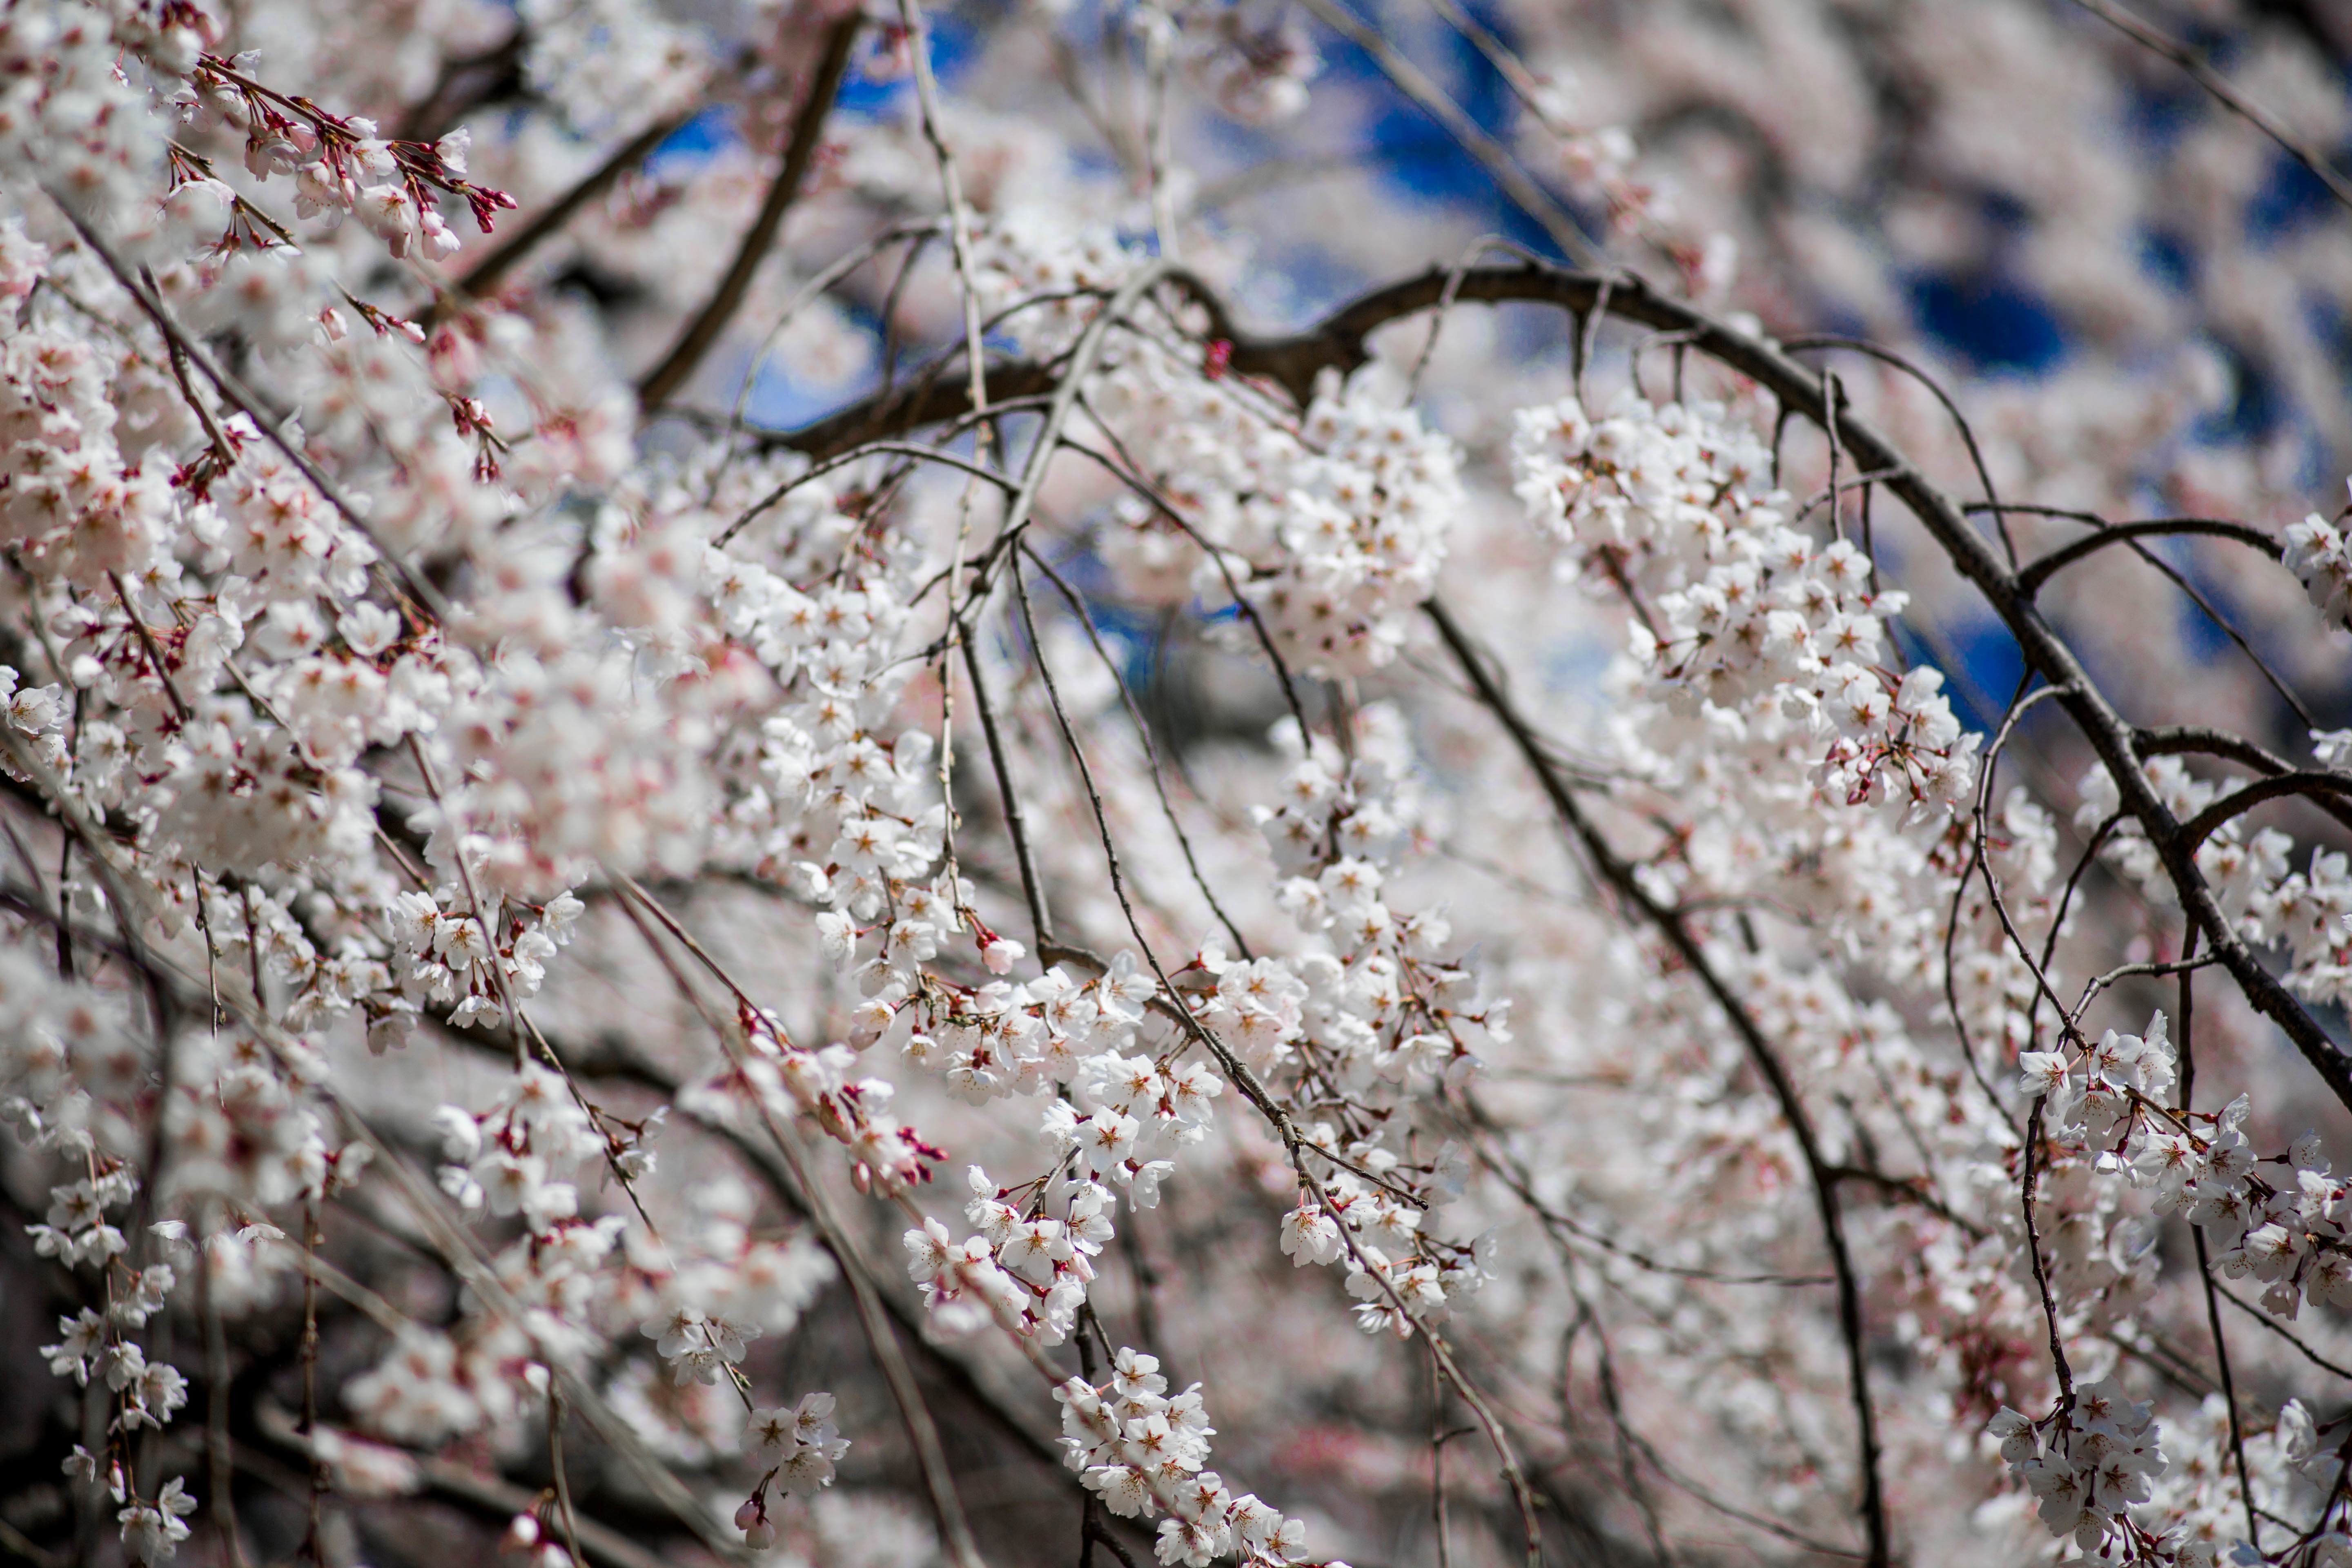
branch, blossom, winter, plant, flower, frost, spring, produce, season, cherry blossom, freezing